Baseball (1977 video game)

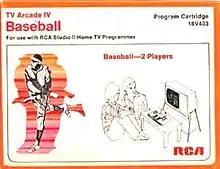

Baseball is a baseball video game released for the RCA Studio II by RCA in 1977.